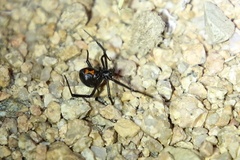
Species: Lactrodectus_hesperus